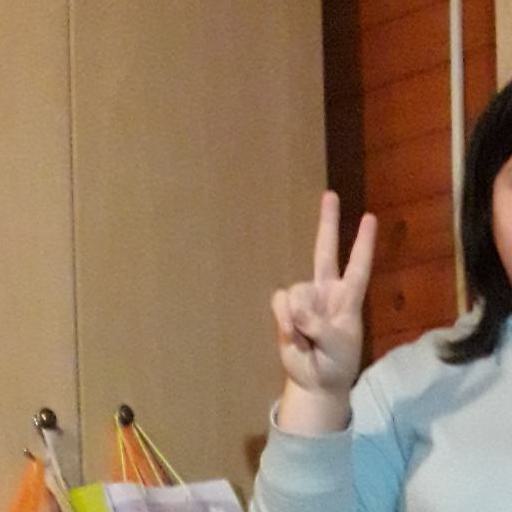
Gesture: peace